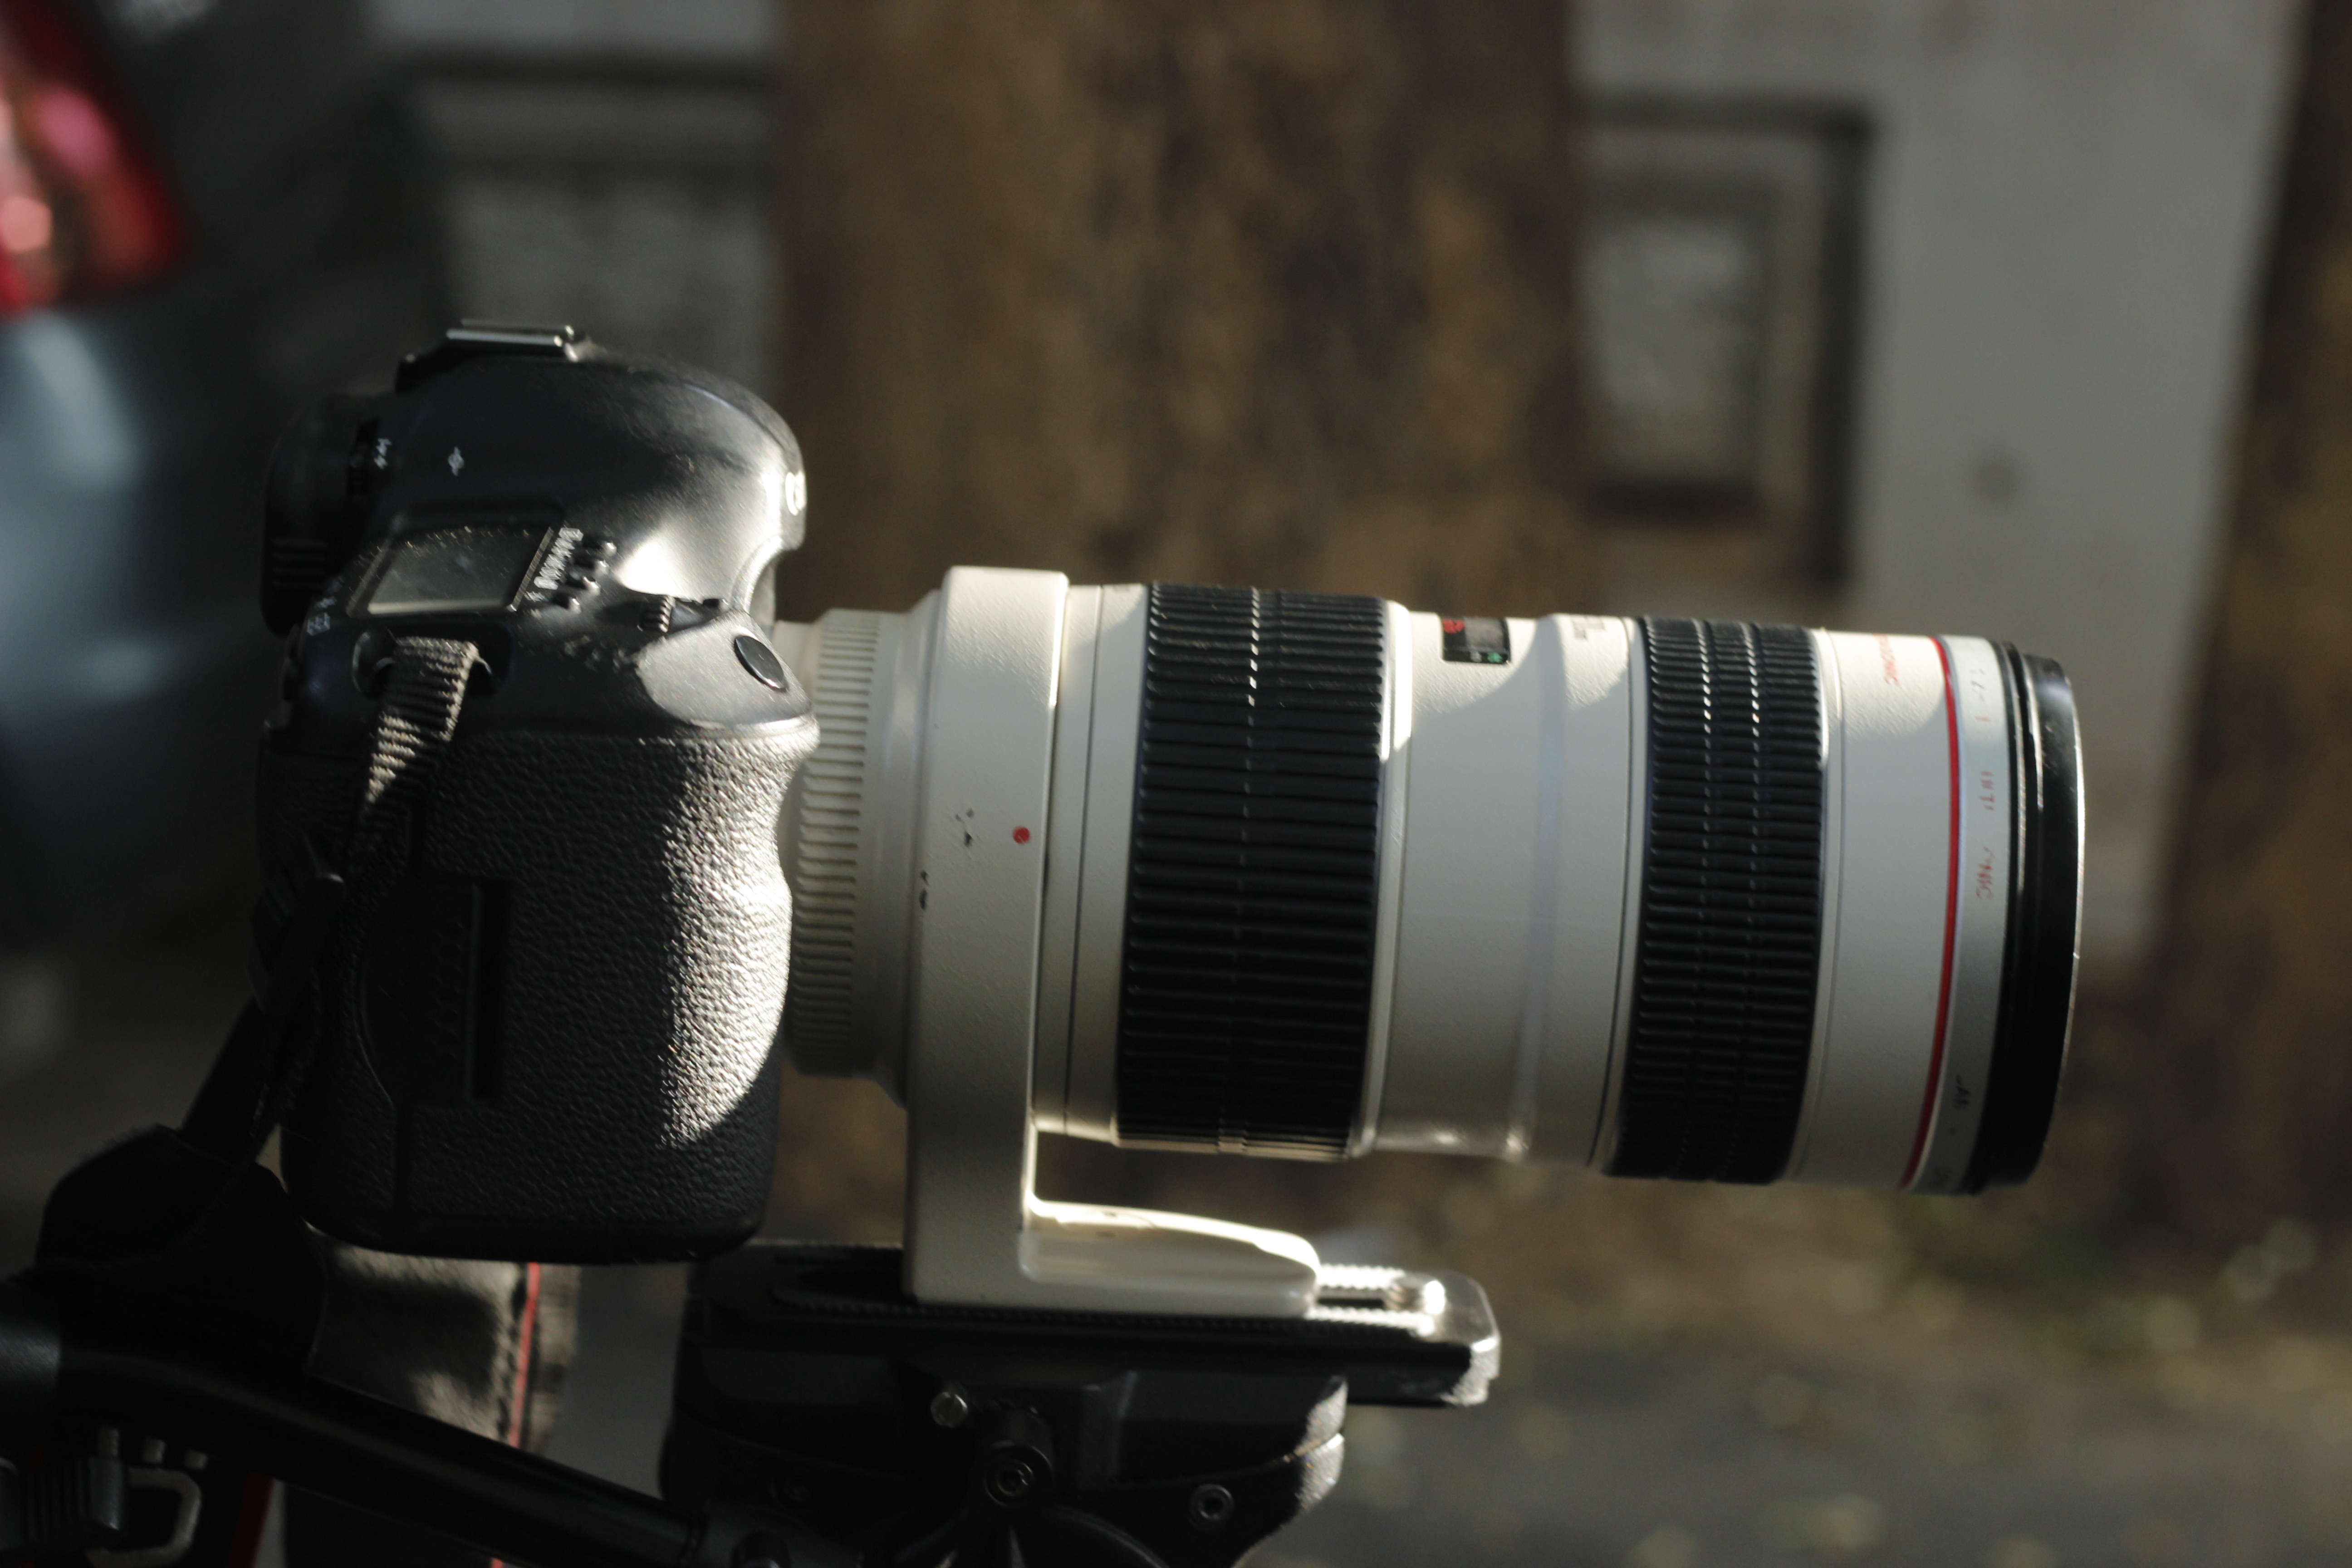
camera, photography, film, canon, studio, reflex camera, video, digital camera, shot, still, cinema, scene, production, camera lens, movie, director, entertainment, cameraman, cinematographer, cinematography, digital slr, single lens reflex camera, cameras optics, mirrorless interchangeable lens camera, camera operator